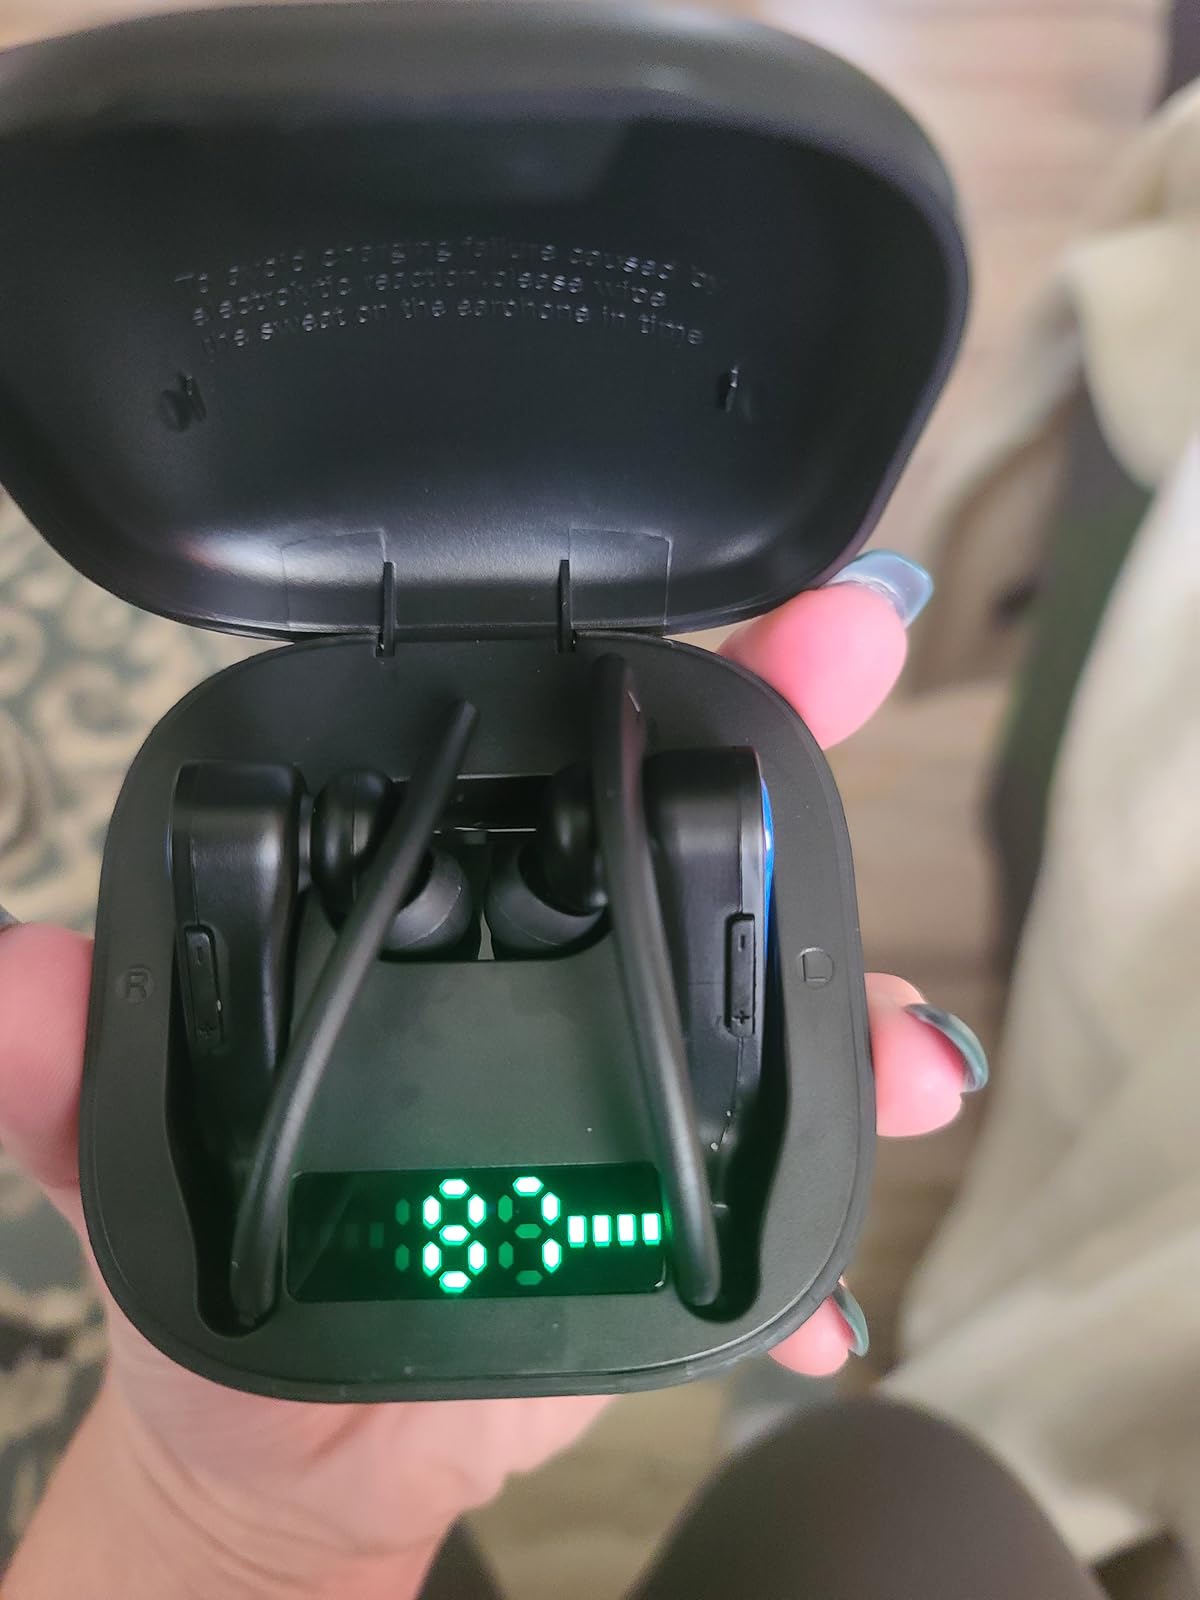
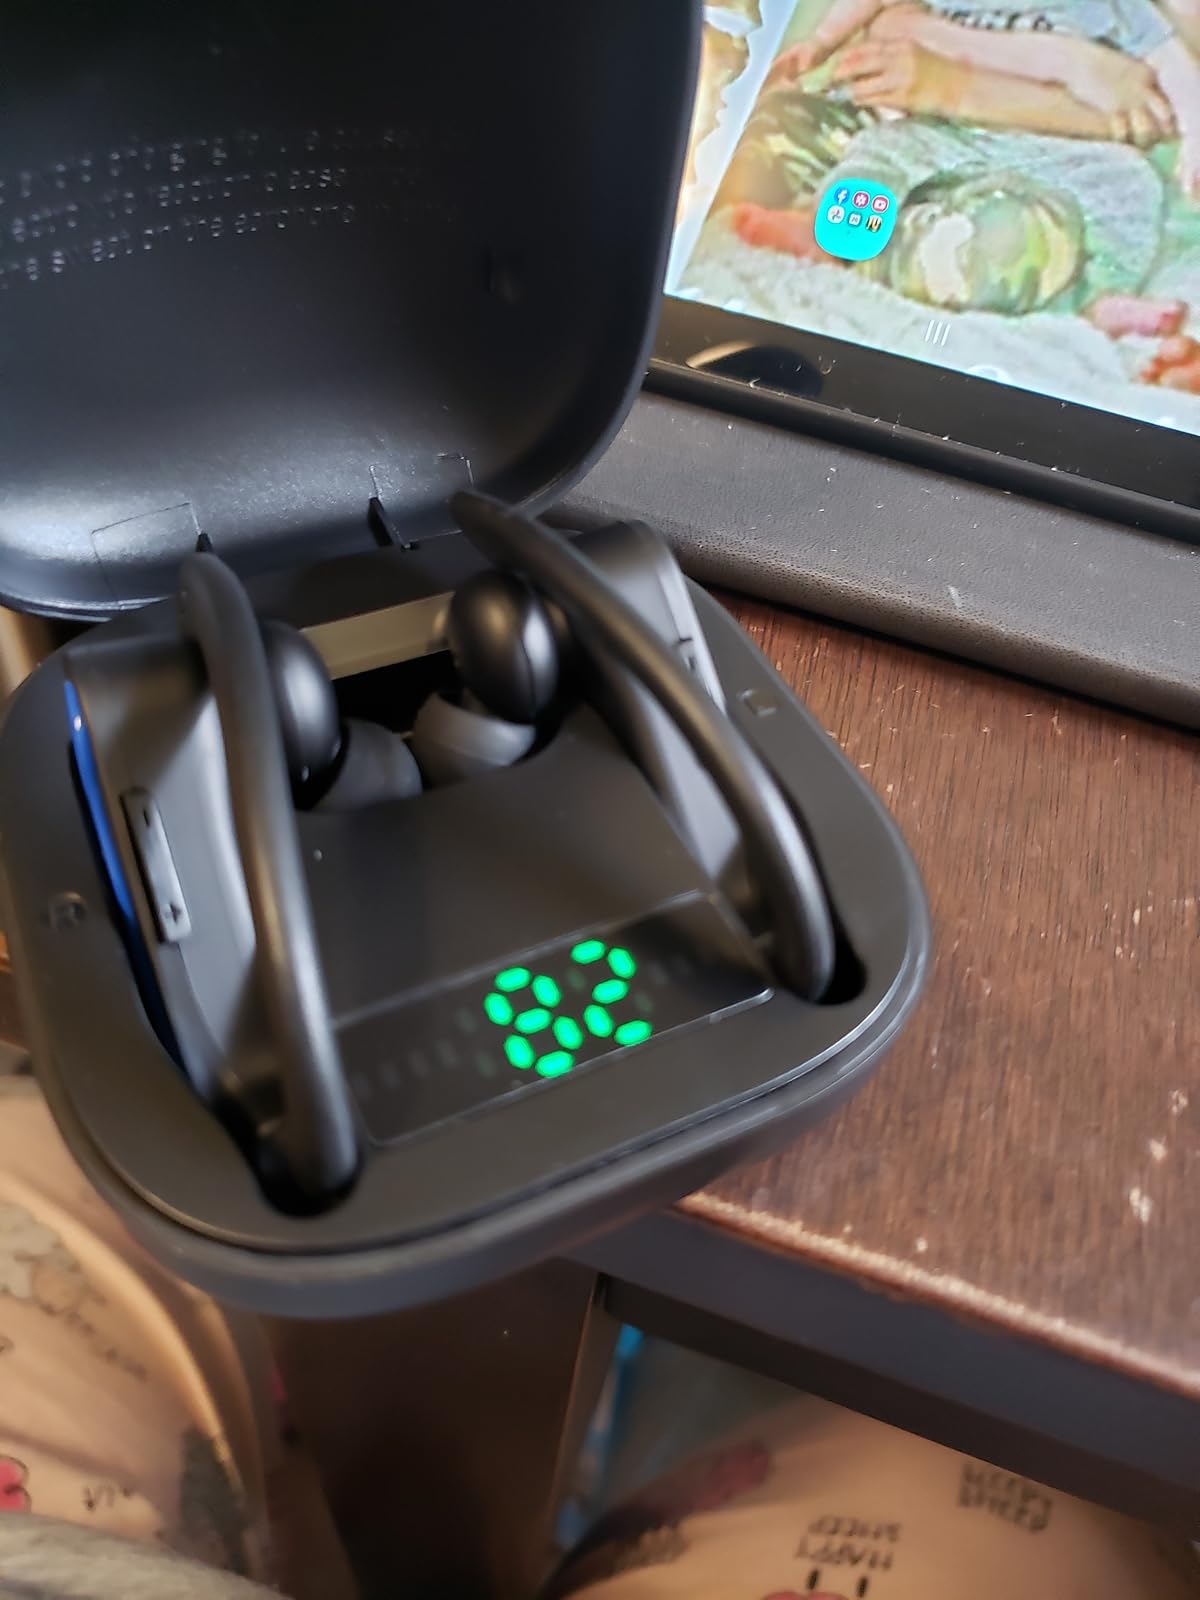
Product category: earbuds
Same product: yes